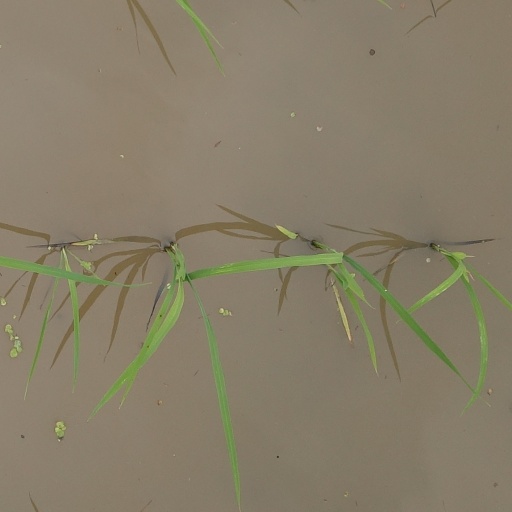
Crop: rice